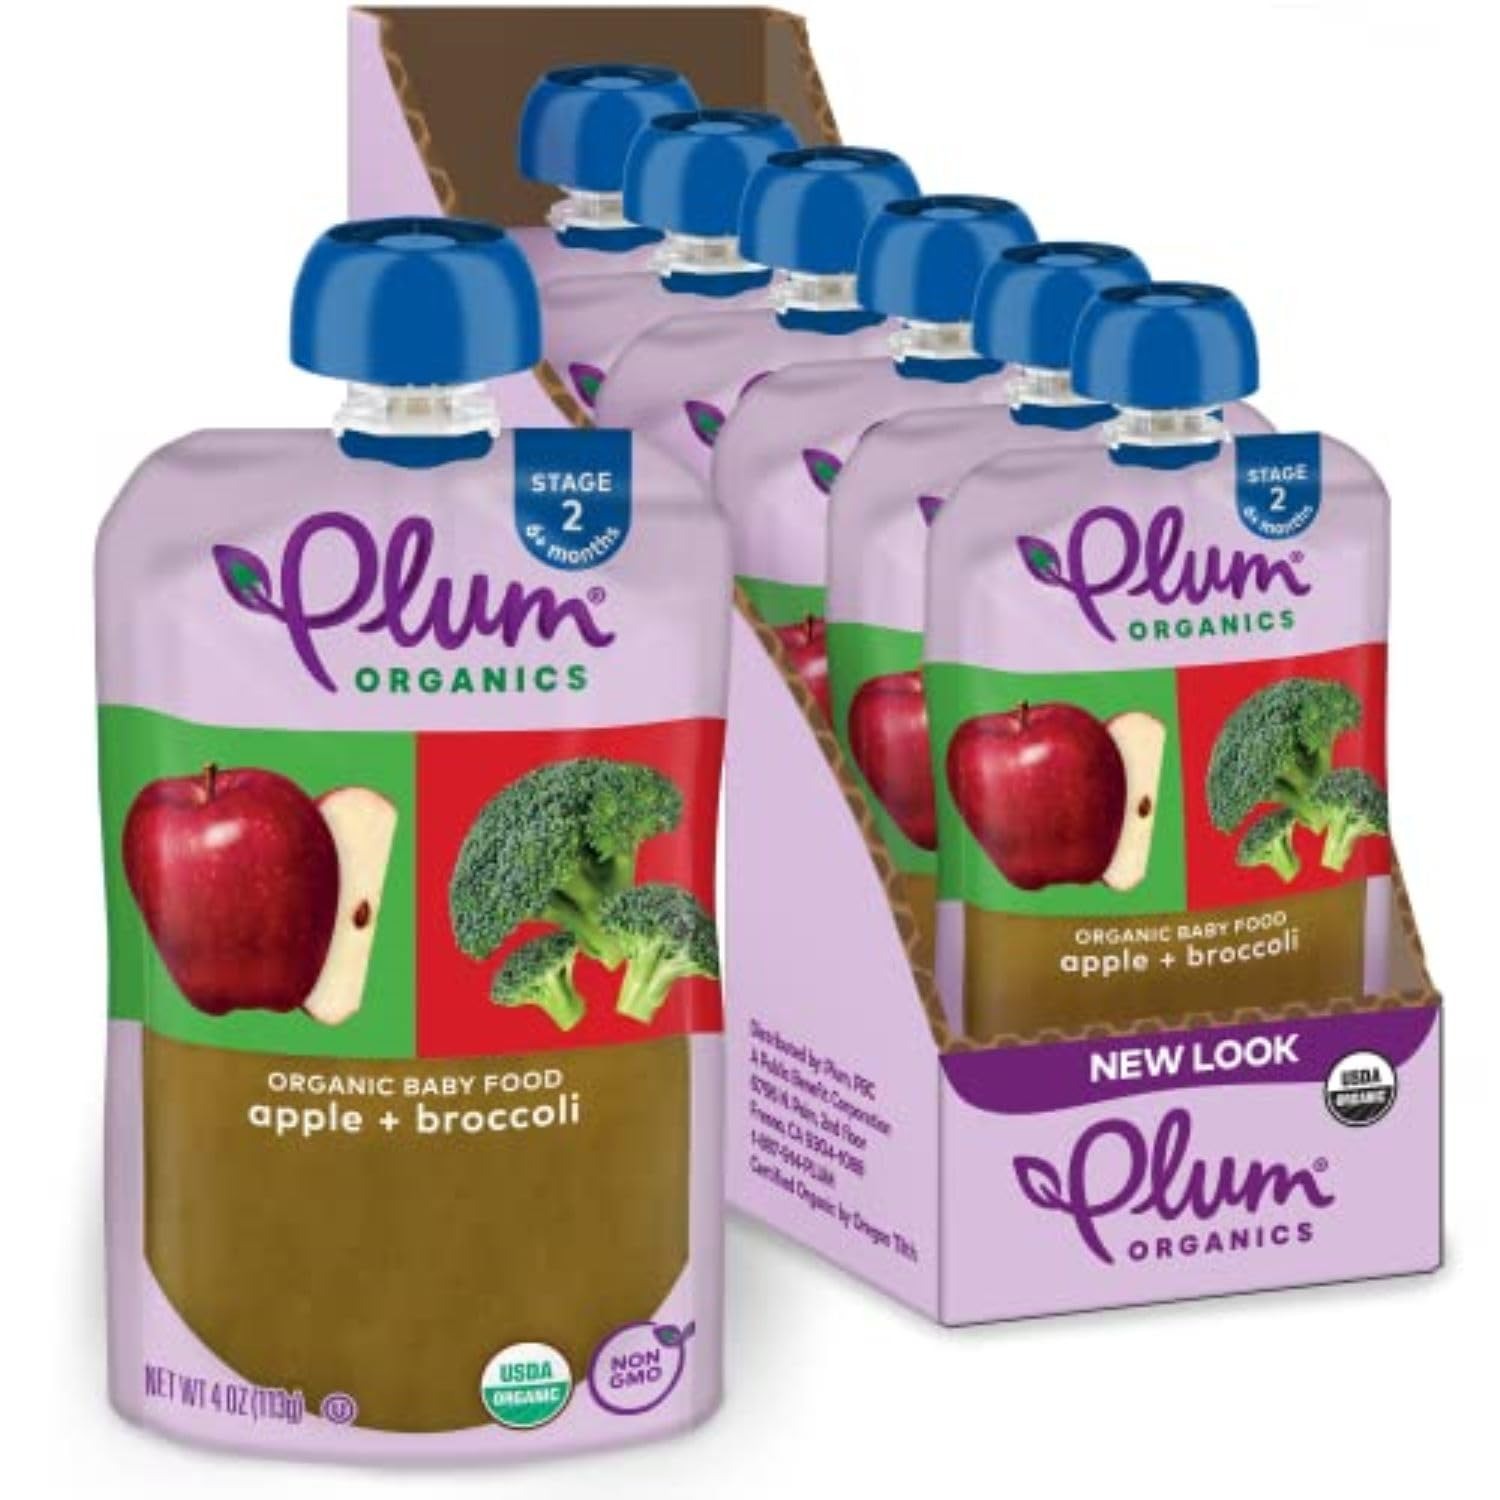
Item Name: Plum Organics Stage 2 Organic Baby Food - Apple and Broccoli - 4 oz Pouch (Pack of 6) - Organic Fruit and Vegetable Baby Food Pouch
Bullet Point 1: PLUM BABY FOOD STAGE 2: Organic baby food for 6 months and older; Perfect on the go snacks for kids
Bullet Point 2: MADE WITH NATURAL FLAVORS: Contains organic apple puree, organic broccoli, and organic lemon juice concentrate
Bullet Point 3: ORGANIC BABY SNACKS: USDA Organic Certified and Non-GMO blend of fruits and veggies; Unsalted, unsweetened, and kosher parve
Bullet Point 4: CONVENIENT BABY POUCHES: Plum Organics Stage 2 Pouches also available in other flavors
Bullet Point 5: INCLUDES: 6 resealable pouches of baby puree
Value: 24.0
Unit: Ounce

Price: 5.99